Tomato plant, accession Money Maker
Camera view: tilt-top (135 deg); turntable rotation: 210 degrees
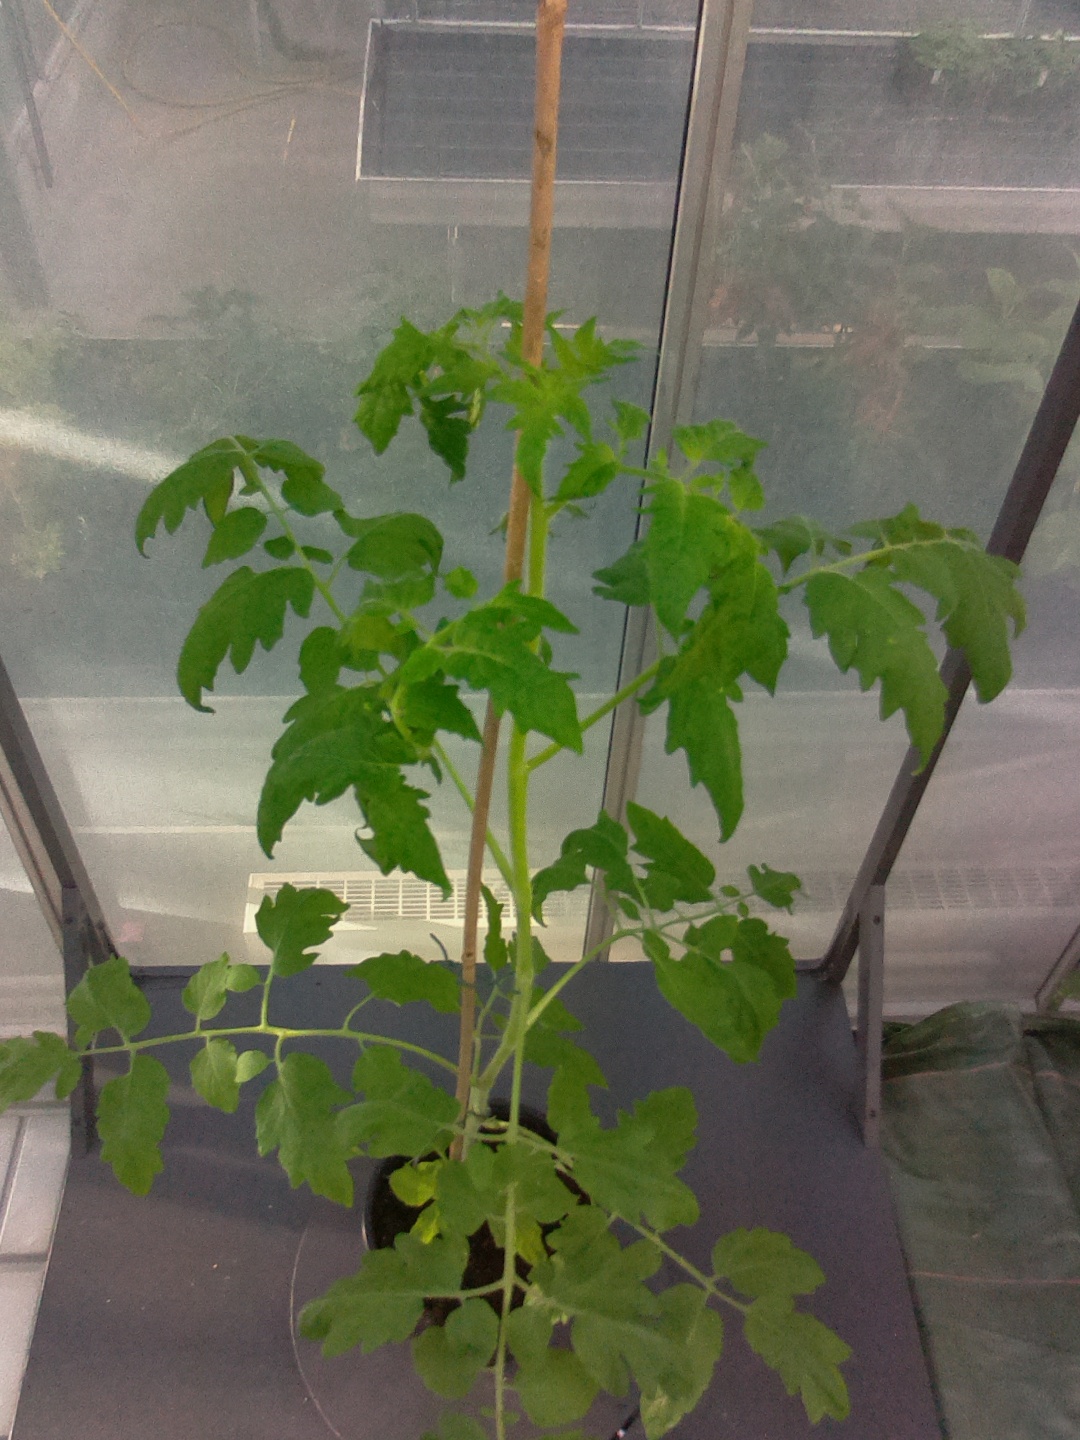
BBCH growth stage 53: 3 inflorescences visible